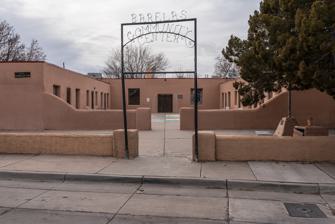
Building: Barelas Community Center
Country: United States of America
Year built: 1942
United States historic place Barelas Community Center U.S. National Register of Historic Places NM State Register of Cultural Properties Barelas Community Center in 2023 Location 801 Barelas Rd. SW, Albuquerque, New Mexico Coordinates 35°4′40″N 106°39′23″W / 35.07778°N 106.65639°W / 35.07778; -106.65639 Built 1942 Architect A. W. Boehning NRHP reference No. 100007239 NMSRCP No. 2068 Significant dates Added to NRHP December 9, 2021 Designated NMSRCP October 8, 2021 The Barelas Community Center is a historic community center in the Barelas neighborhood of Albuquerque , New Mexico . It was built from 1940 to 1942 by the National Youth Administration (NYA), a New Deal agency which provided jobs and vocational training for young Americans. The NYA completed the Heights Community Center in 1940 and immediately started work on a second center, in cooperation with the League of United Latin American Citizens (LULAC), to serve the majority-Hispanic Barelas neighborhood. It was dedicated during the LULAC national convention in June, 1942. Heights and Barelas were the first two community centers in the city, and both are still in use as of 2021. The original adobe building connects via hallway to the 2004 addition. The center offered various services including youth organizations and activities, adult education, and recreation. It was operated by LULAC from 1942 to 1944 and the Barelas Community Council from 1944 to 1955 before being absorbed by the city's Parks and Recreation Department in 1955. Eleanor Roosevelt visited in 1956, writing in the Albuquerque Tribune that "The influence of these centers is making a great difference in the development of young people." The building was added to the New Mexico State Register of Cultural Properties and the National Register of Historic Places in 2021. The community center is a one-story, U-shaped building, modeled after a traditional Spanish-style hacienda with a single row of rooms arranged around a central courtyard. It was designed by local architect A. W. Boehning in the Pueblo Revival style, with buttressed adobe walls, projecting vigas , and wooden lintels . The NYA constructed the building using labor-intensive traditional methods including hand-made adobe bricks and hand-cut vigas. The building contains a game room, a girls' club room, a kitchen, and a large community room with a stage. The community room is decorated with a series of six Native American -themed murals painted in 1957 by Albuquerque Indian School students under the direction of Teofilo Tafoya. A separate gymnasium was built in 1977 and was later connected to the main building in 2004. The plaque that adorns an interior courtyard wall. References